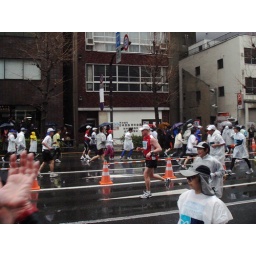
The boy in red